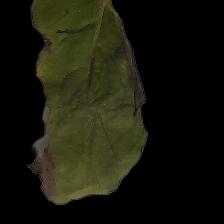
Plant: Tulsi